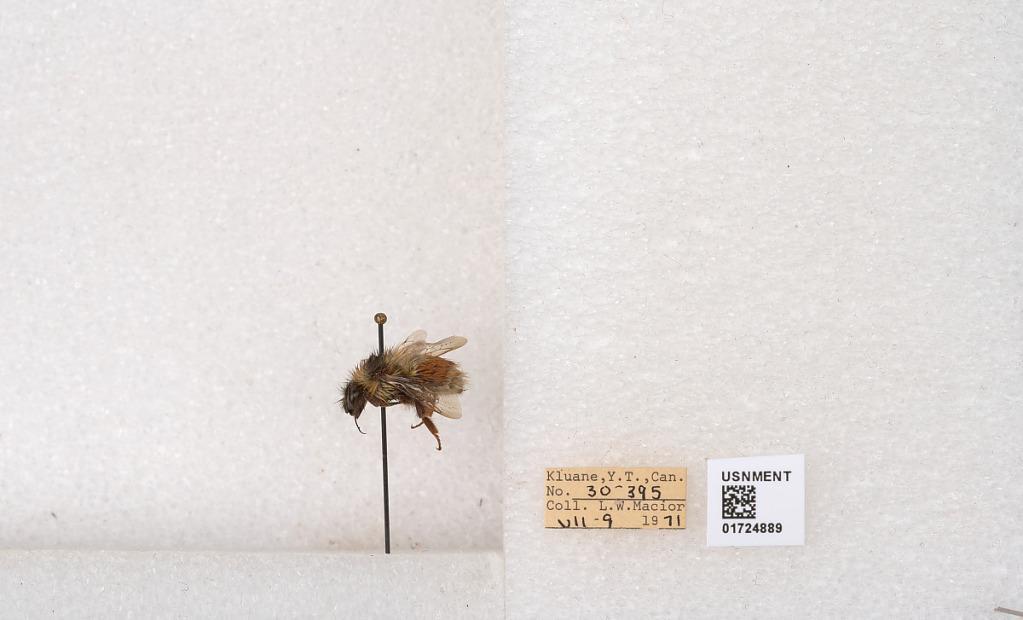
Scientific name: Bombus (Pyrobombus) sylvicola Kirby
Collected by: L. Macior
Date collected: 1971-7-9
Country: Canada
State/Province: Yukon Territory
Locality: Kluane National Park and Reserve
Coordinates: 60.7493, -139.504